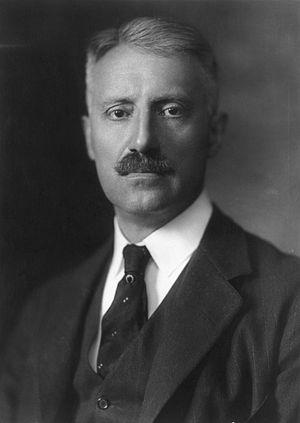
Cet article dresse une liste des secrétaires d'État des États-Unis, responsable du département d'État au sein du gouvernement fédéral des États-Unis. Se plaçant en quatrième position dans l'ordre de succession présidentielle, il en est le deuxième membre du cabinet après le vice-président.